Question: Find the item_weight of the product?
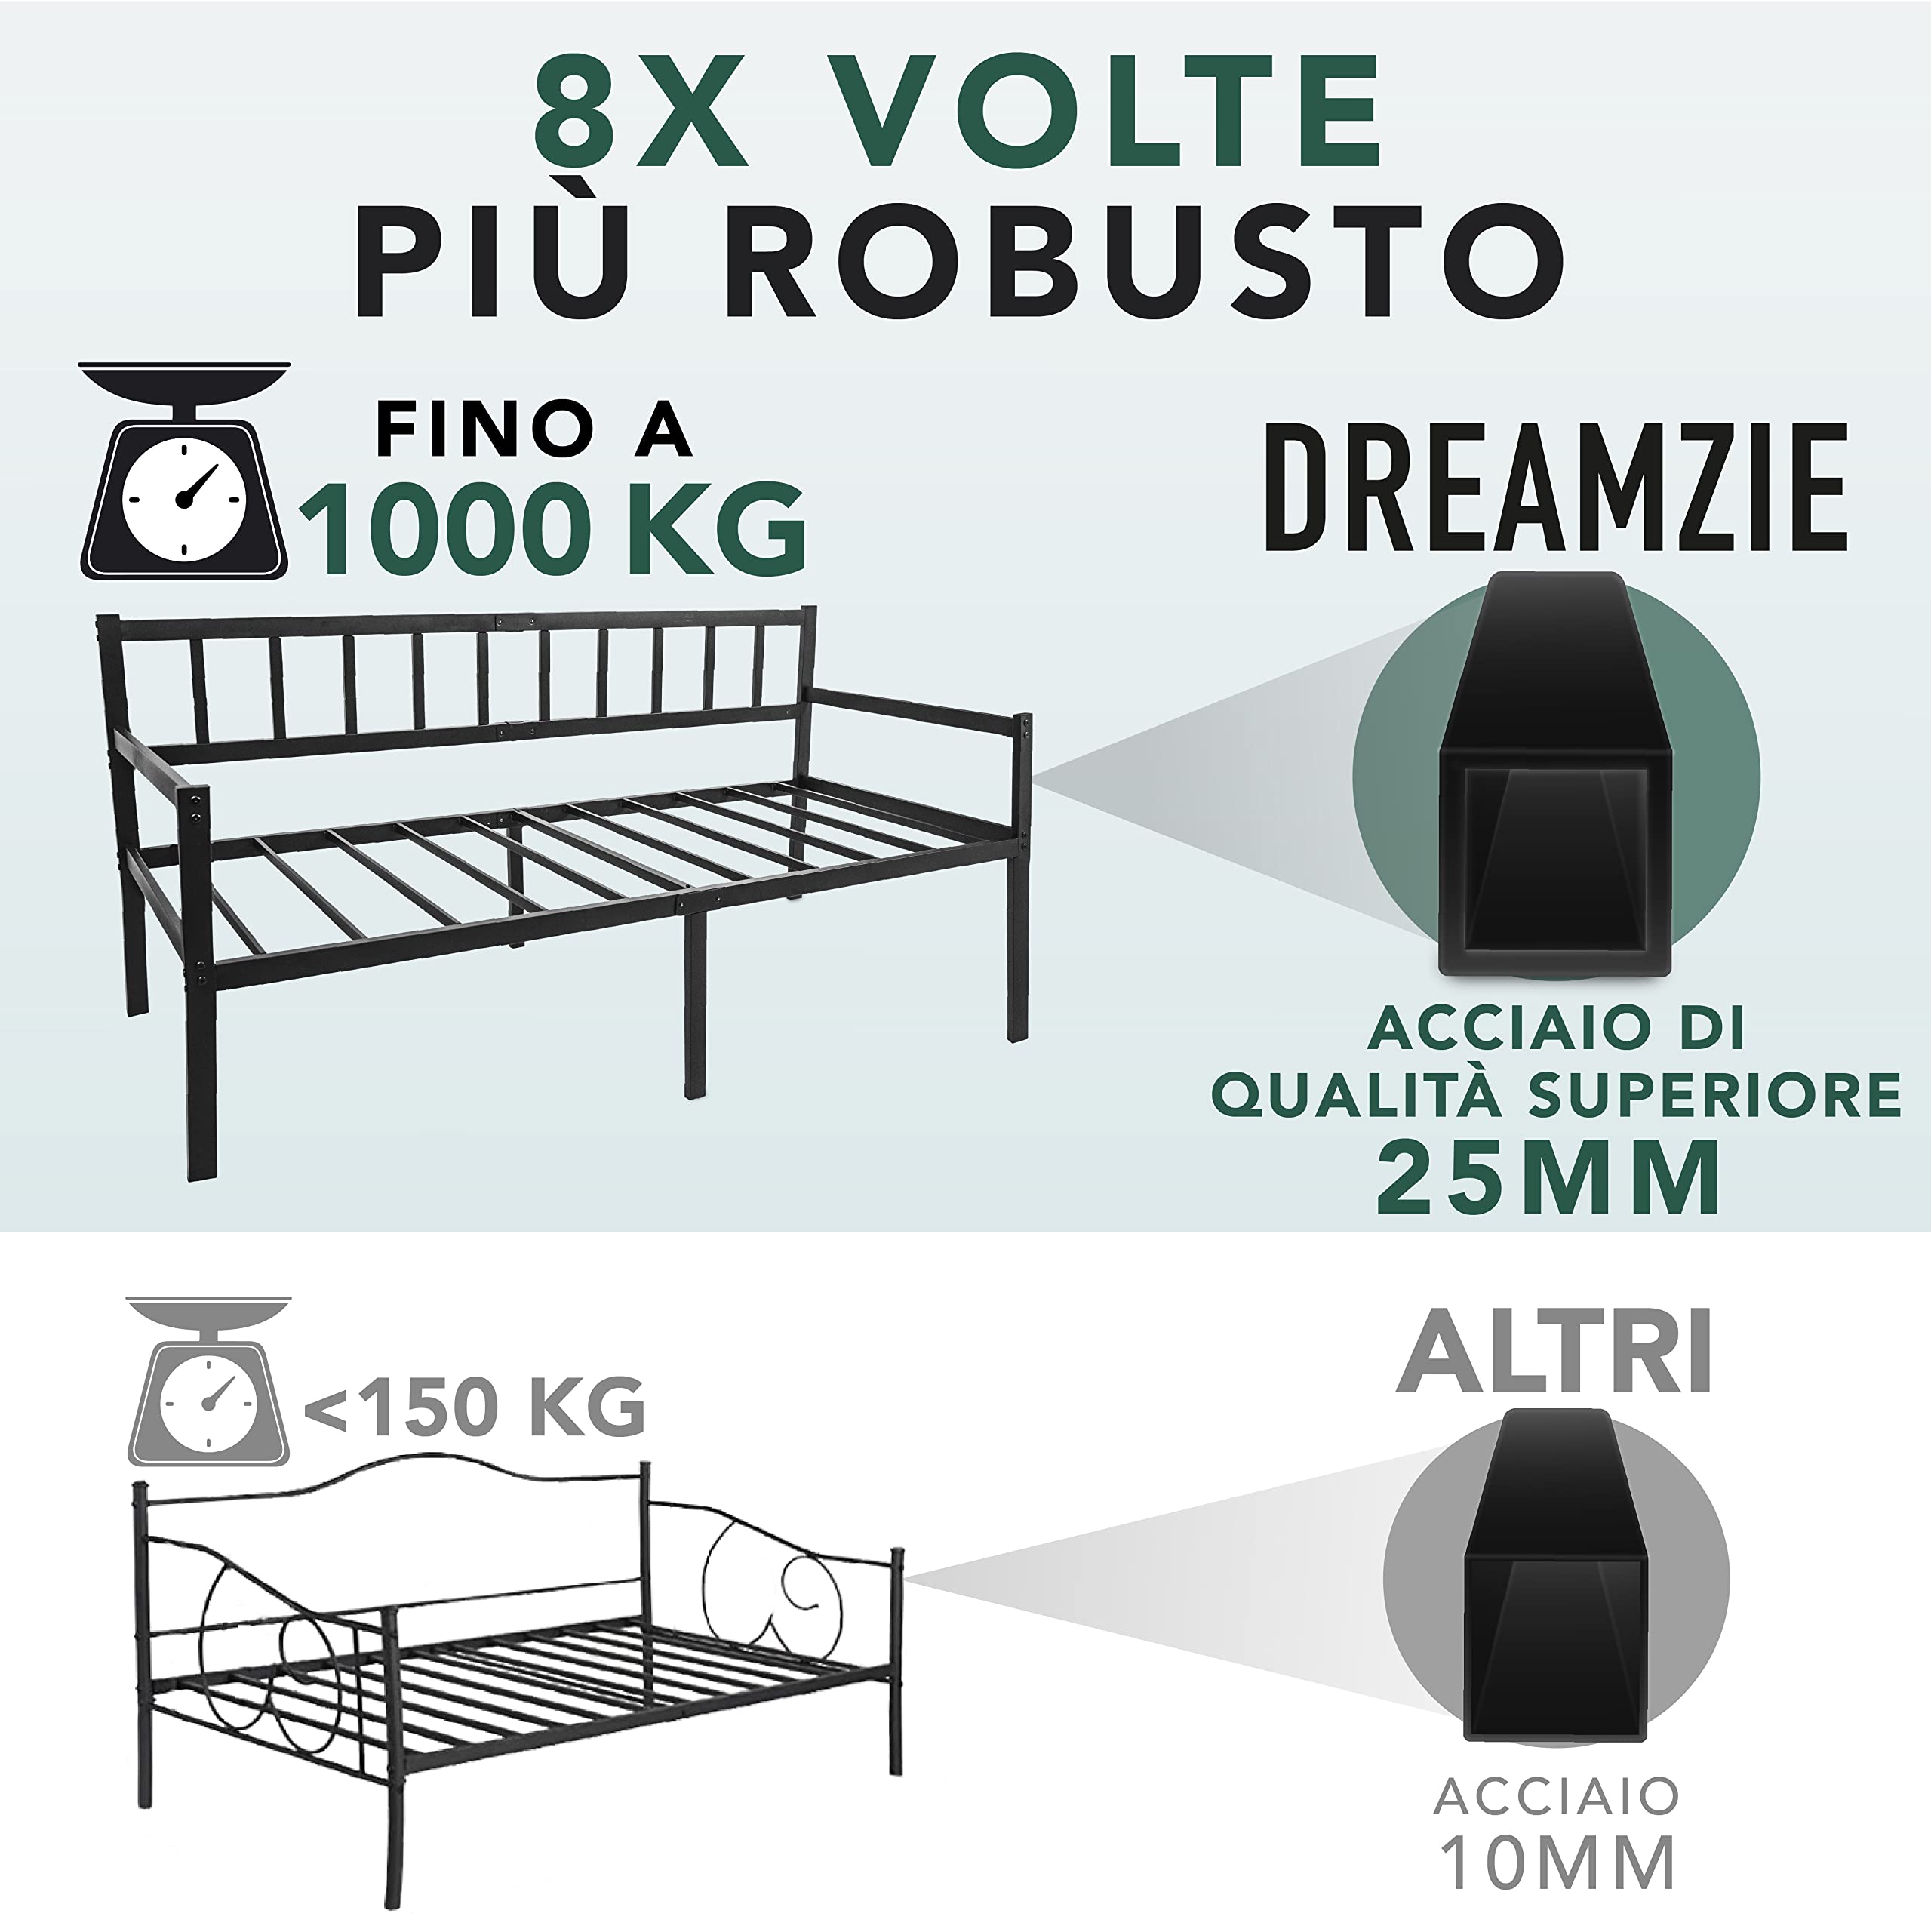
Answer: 1000.0 kilogram